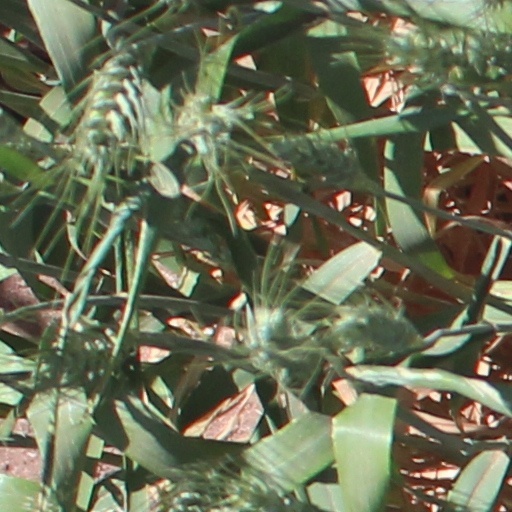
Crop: wheat